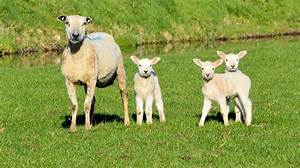
Label: sheep